Cuthbert Edmund Cullis

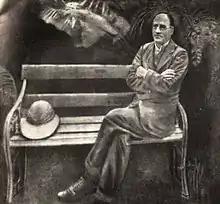

Cuthbert Edmund Cullis (15 April 1868 – 20 March 1954) was an English mathematician who worked as a professor of mathematics at the University of Calcutta and was influential in standardizing notation and conventions in the algebra of matrices and determinants.